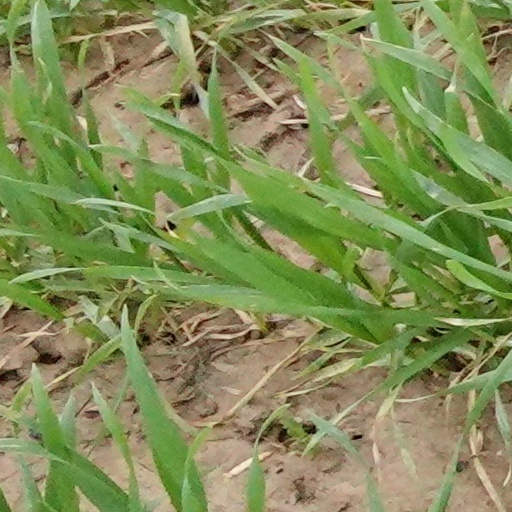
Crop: wheat